286

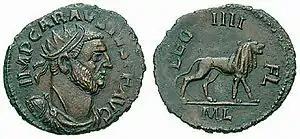
Carausius of Britain (r. 286–293)

Year 286 (CCLXXXVI) was a common year starting on Friday of the Julian calendar. At the time, it was known as the Year of the Consulship of Maximus and Aquilinus (or, less frequently, year 1039 "Ab urbe condita"). The denomination 286 for this year has been used since the early medieval period, when the Anno Domini calendar era became the prevalent method in Europe for naming years.